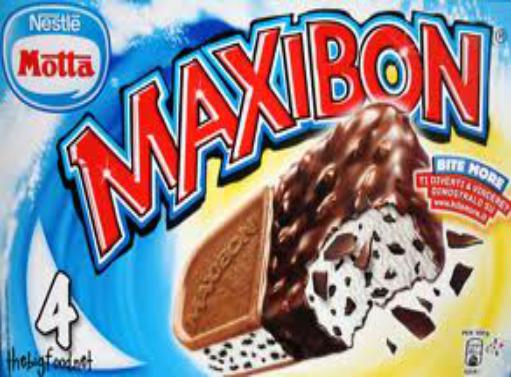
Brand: Maxibon
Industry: Food